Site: brandenburg
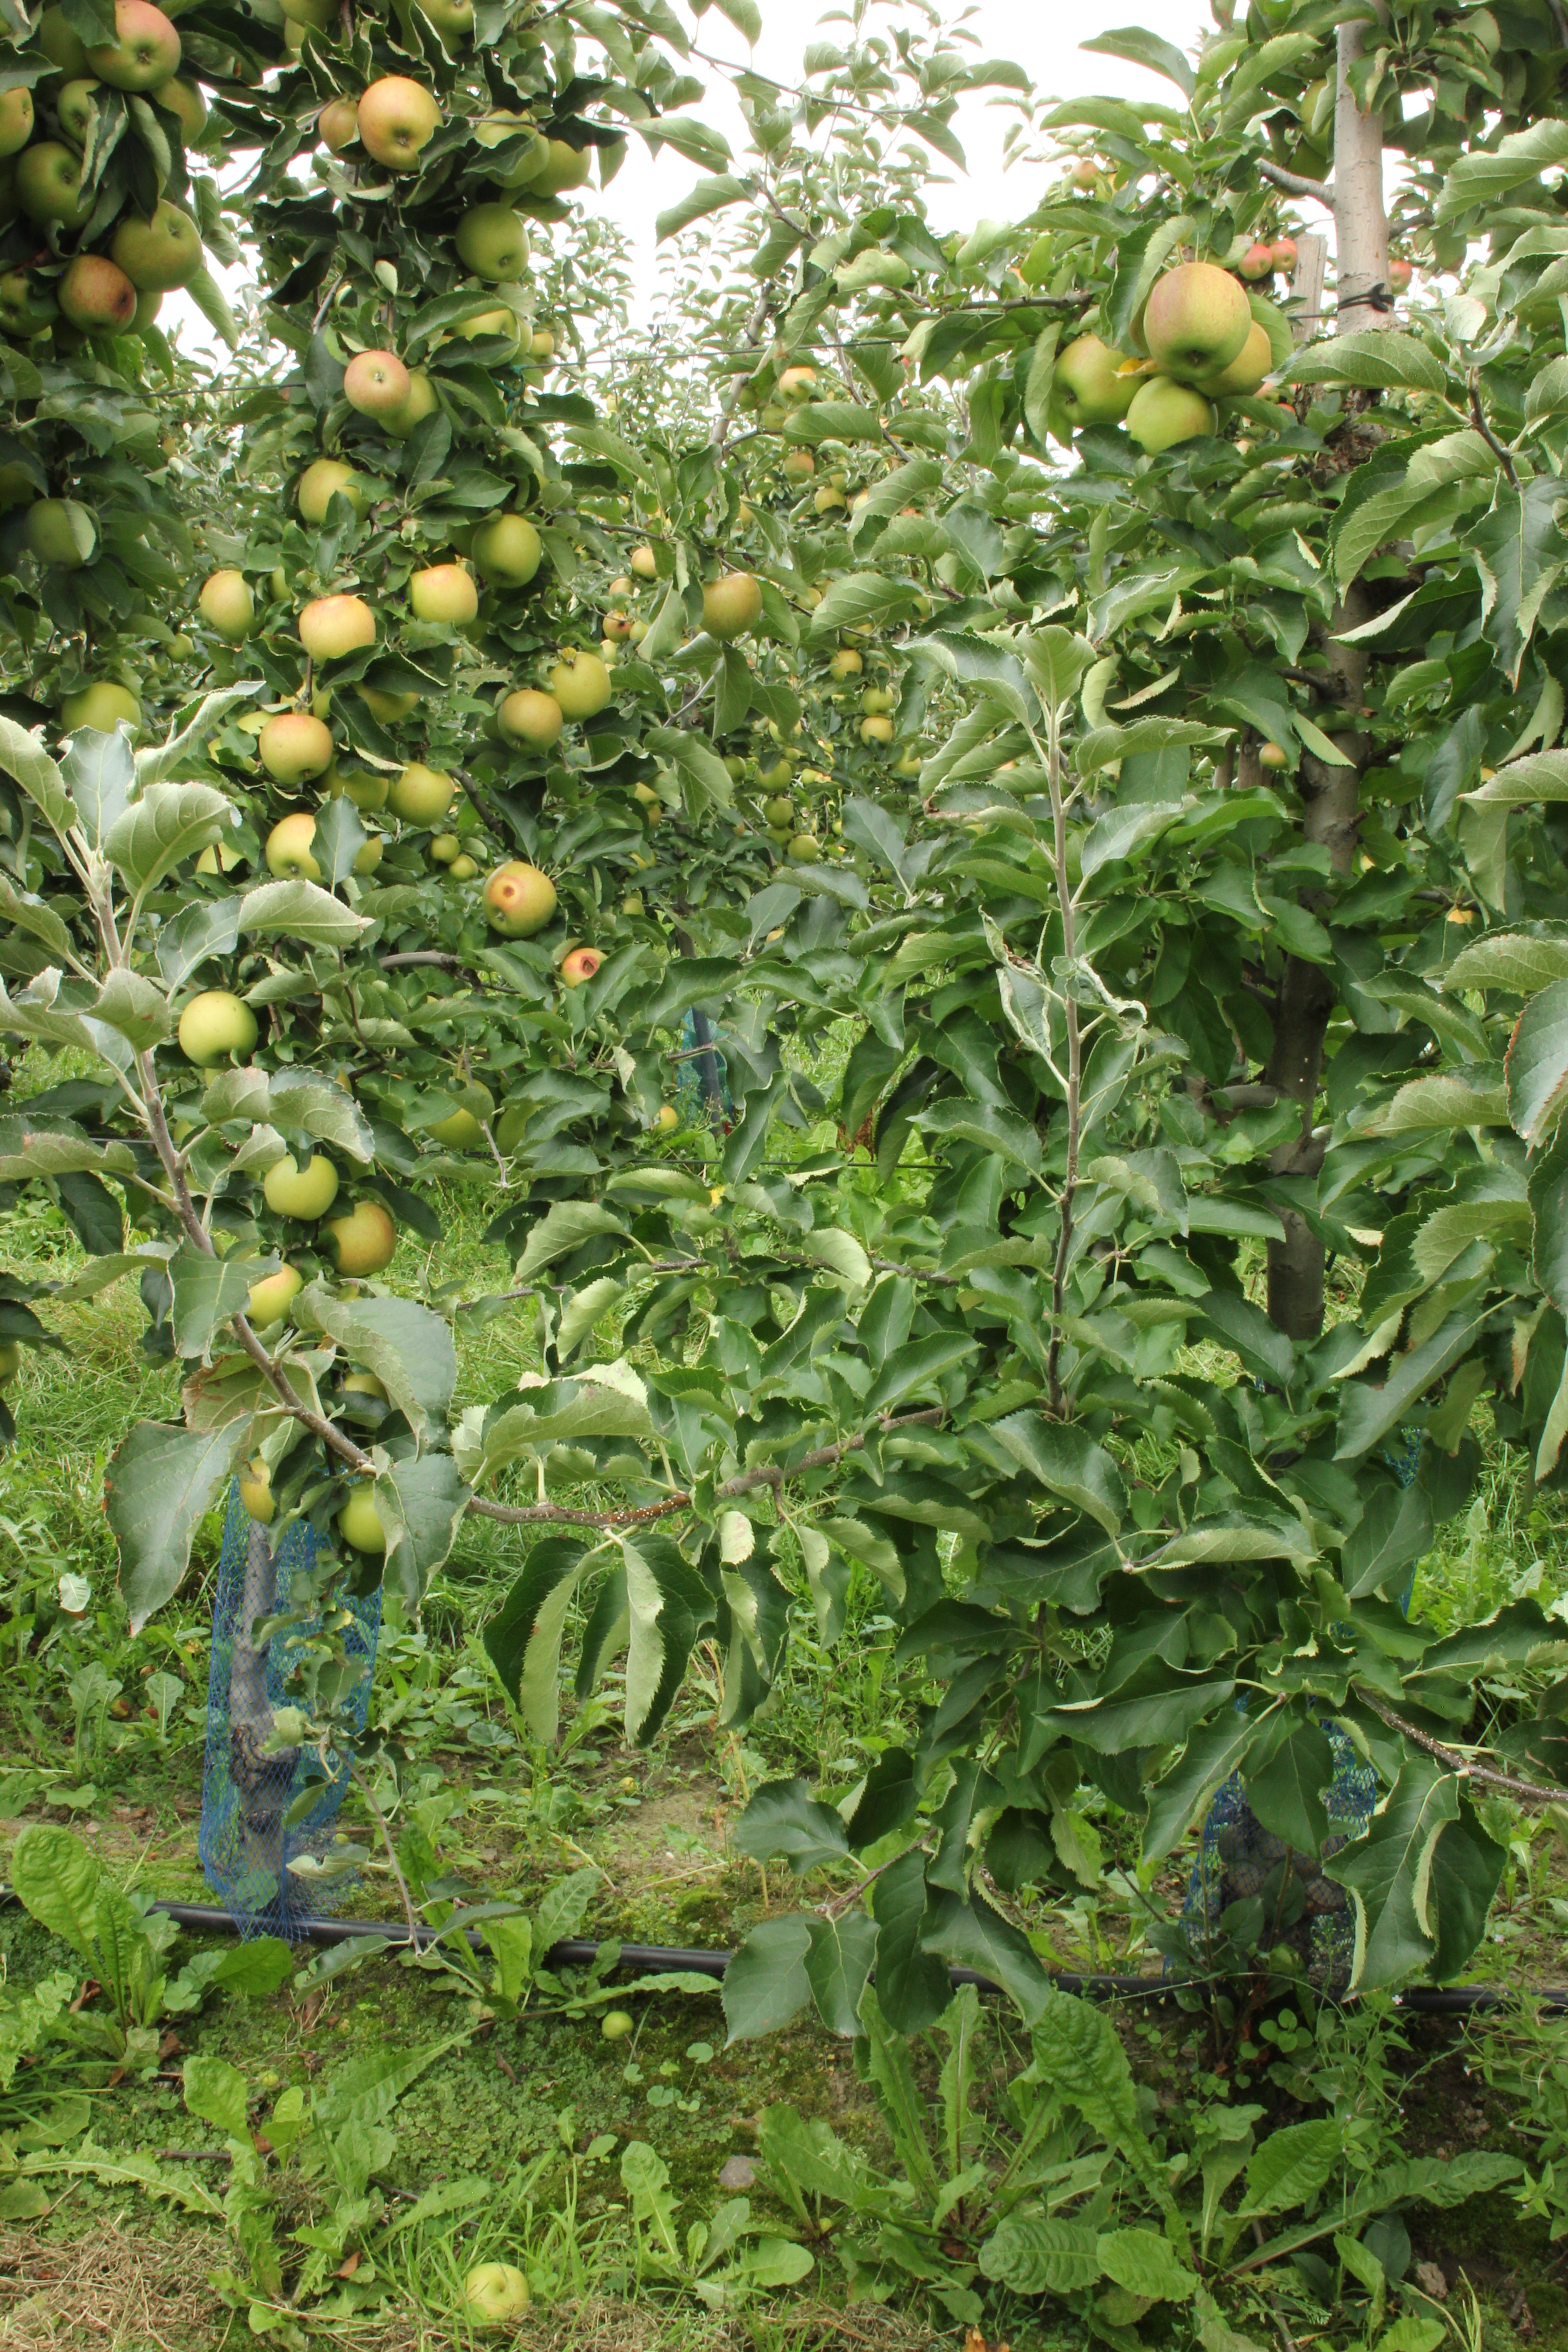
Growth stage (BBCH 87): Maturity of fruit and seed